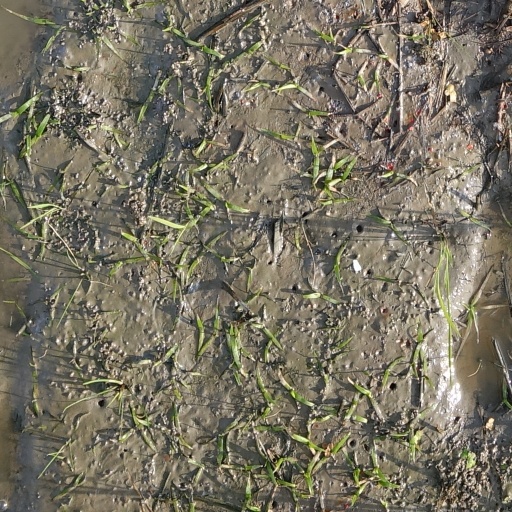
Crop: rice